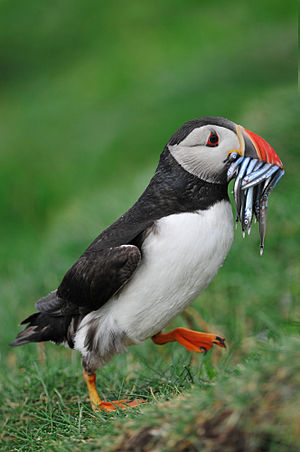
Færøernes fugle
Lunde, Mykines
Færøernes fugleliv er præget af havet. Færøerne ligger i et hjørne af Europa, der er fri af fastlandet og præget af oceanet med Golfstrømmen som en dominerende kraft. Et område med en usædvanlig fuglerigdom. Der er ca. 80 almindelige fuglearter, hvoraf ca. 54 arter ruger på Færøerne.